Bobbie Rosenfeld Award

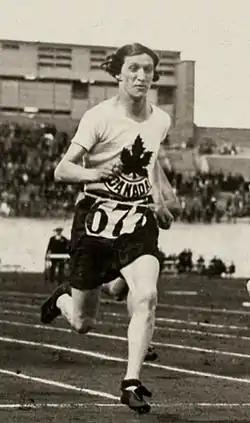
A woman sprints down a track during a race. She has short hair and is wearing dark shorts and a white shirt with a stylized maple leaf logo over the word "CANADA".

The Bobbie Rosenfeld Award is an annual award given to Canada's female athlete of the year. The sports writers of the Canadian Press (CP) first conducted a poll to determine the nation's top female in 1932, naming track star Hilda Strike the winner. The CP formalized the poll into an award in 1978, presenting their winner a plaque. It was named after Bobbie Rosenfeld, an all-around athlete and Olympic track and field champion whom the news organization had named its top athlete of the half-century in 1950. The award is separate from the Northern Star Award, in which a select panel of sports writers vote for their top overall athlete.